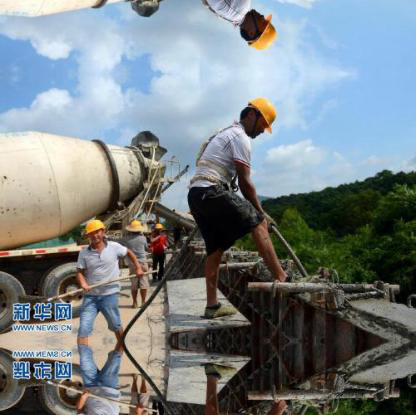
Objects in the image:
label: helmet
label: helmet
label: helmet
label: helmet
label: helmet